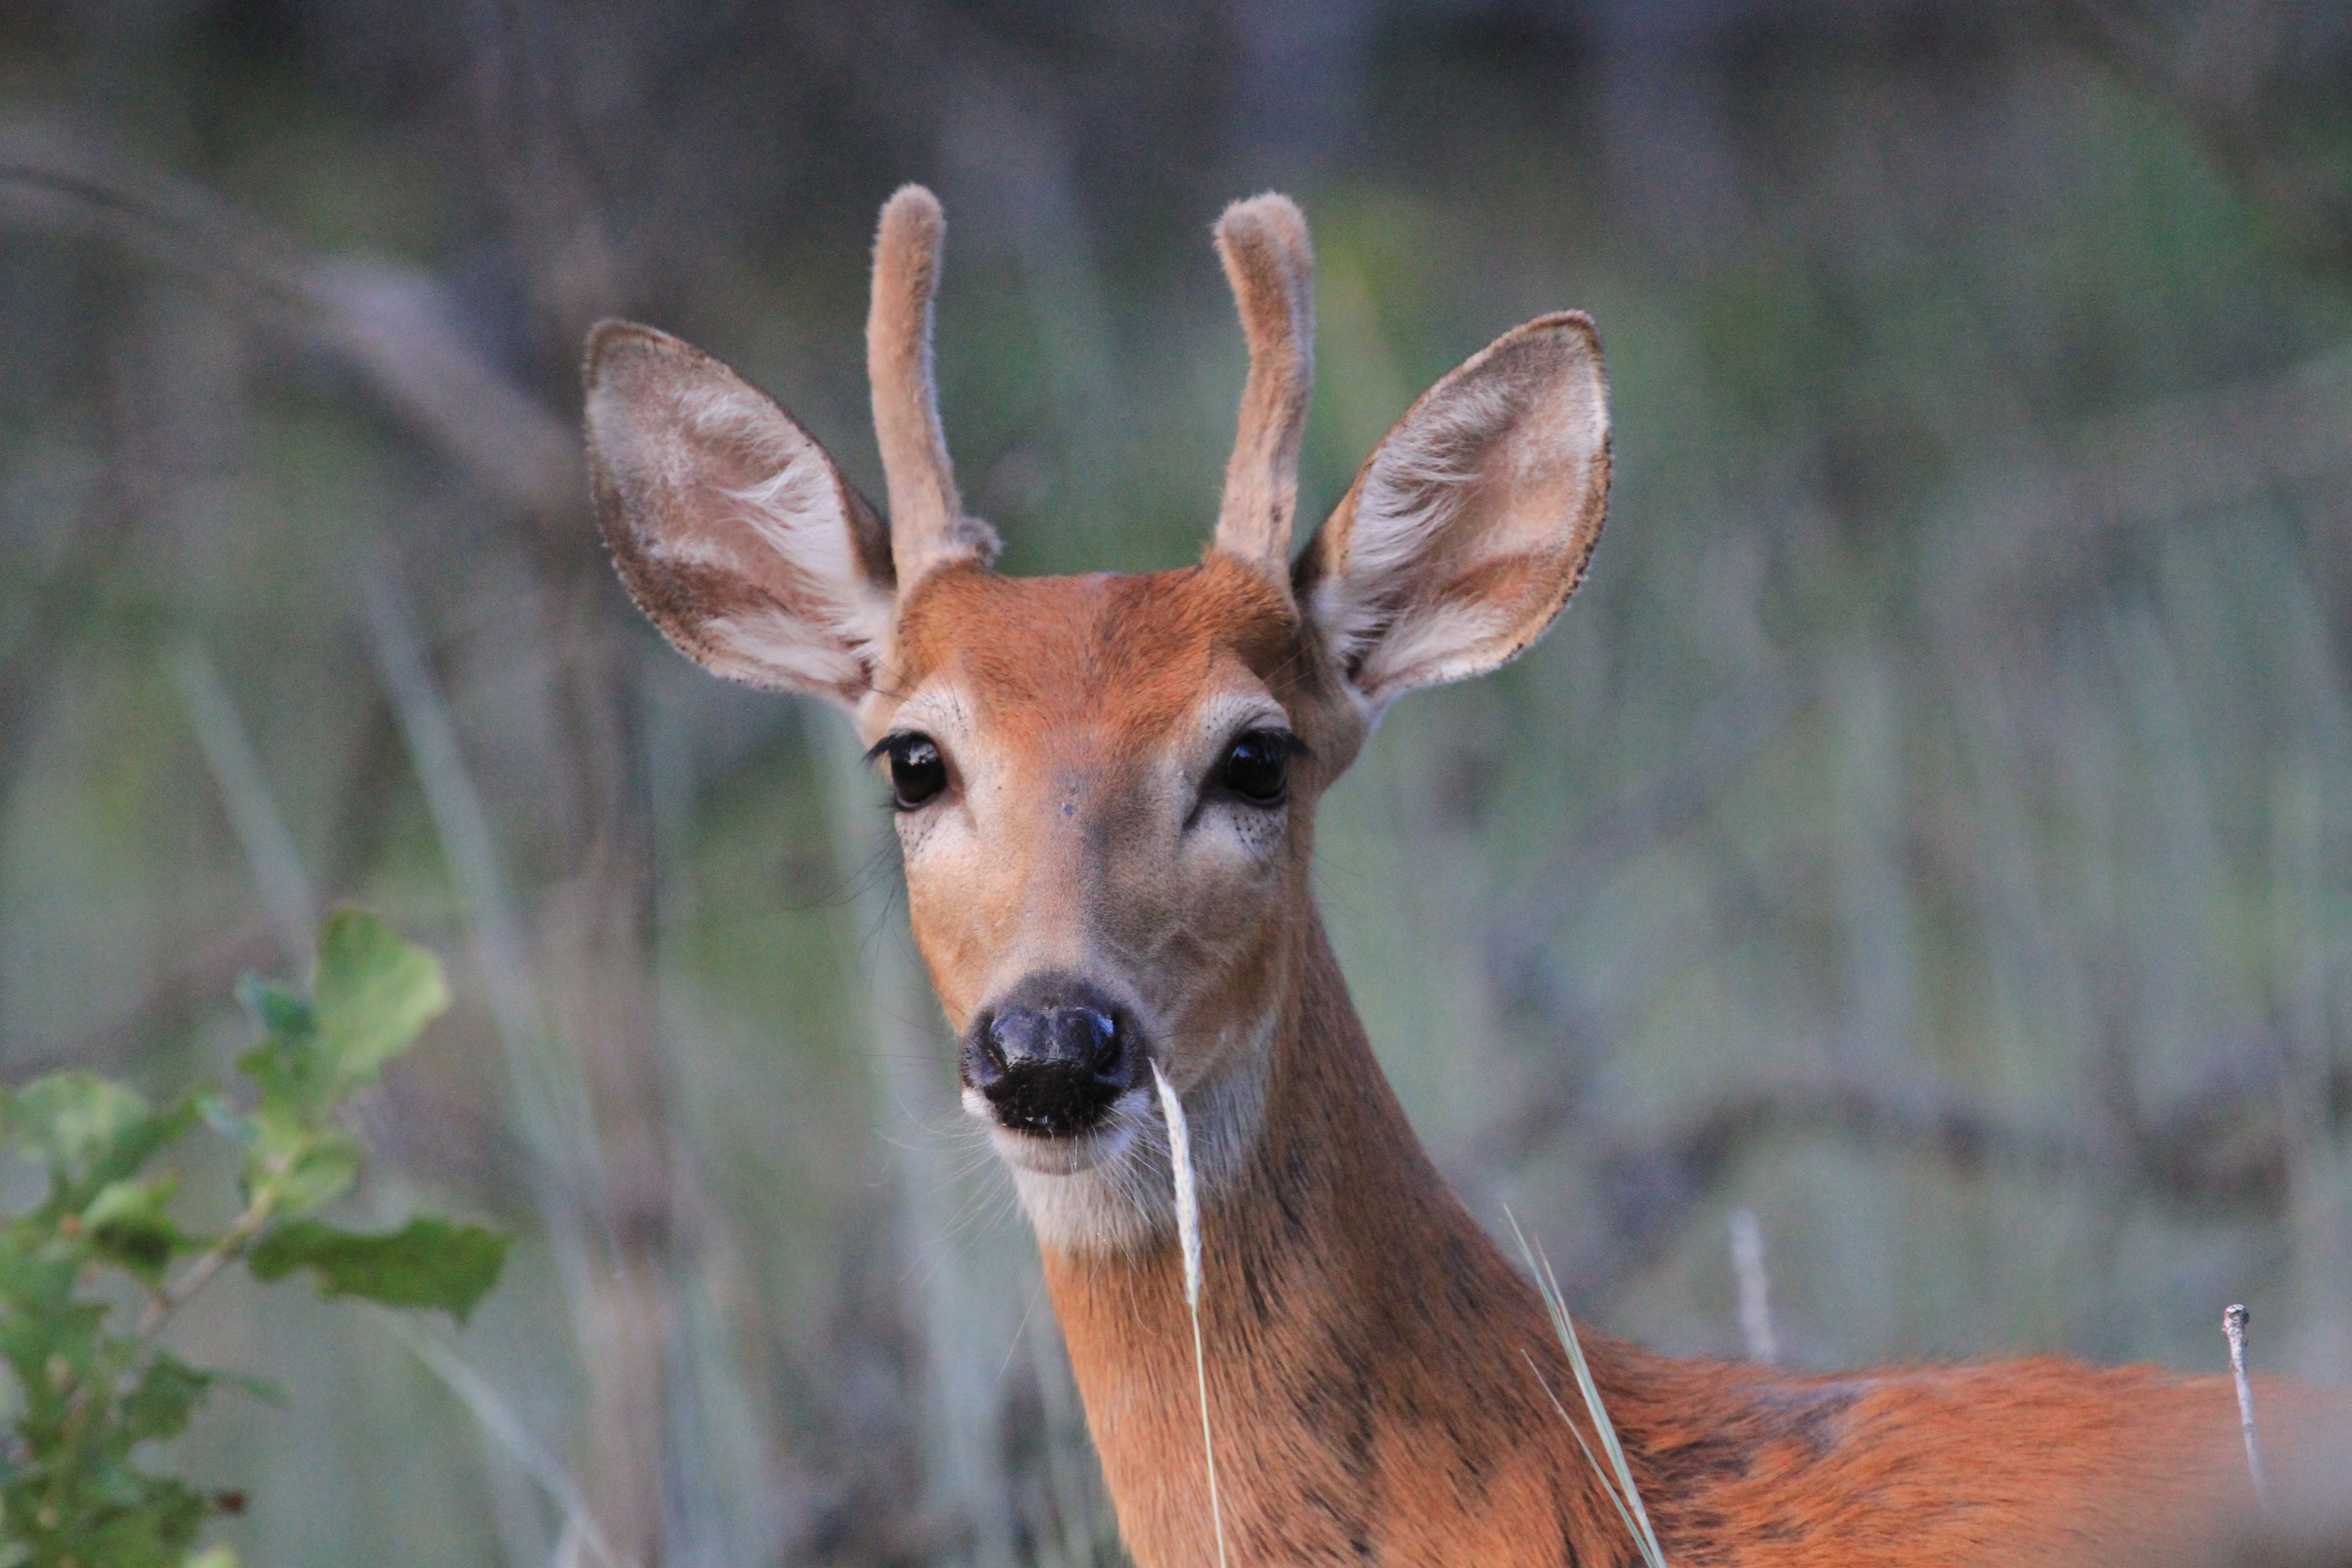
wildlife, deer, mammal, fauna, vertebrate, impala, oklahoma, larrysmith, wichitamountains, white tailed deer